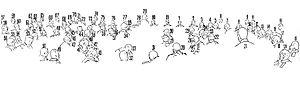
Session protocolaire du Conseil d’État, de son titre complet Session solennelle du Conseil d'État du 7 mai 1901 pour le jour du jubilé des cent ans depuis son institution est un tableau d'Ilia Répine.